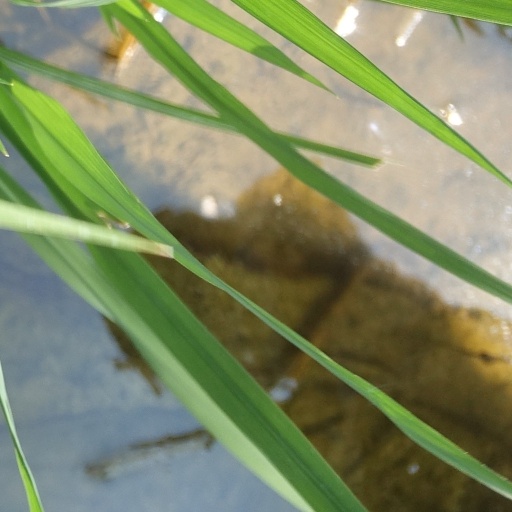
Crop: rice